Paul Blobel

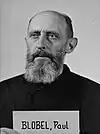
Blobel in 1947

Paul Wilhelm Hermann Blobel (13 August 1894 – 7 June 1951) was a German "Sicherheitsdienst" (SD) commander and convicted war criminal who played a leading role in the Holocaust. He organised the Babi Yar massacre, the largest massacre of the Second World War at Babi Yar ravine in September 1941, pioneered the use of the gas van, and, following re-assignment, developed the gas chambers for the extermination camps. From late 1942 onwards, he led Sonderaktion 1005, wherein millions of bodies were exhumed at sites across Eastern Europe in an effort to erase all evidence of the Holocaust and specifically of Operation Reinhard. After the war, Blobel was tried at the Einsatzgruppen trial and sentenced to death. He was executed in 1951.